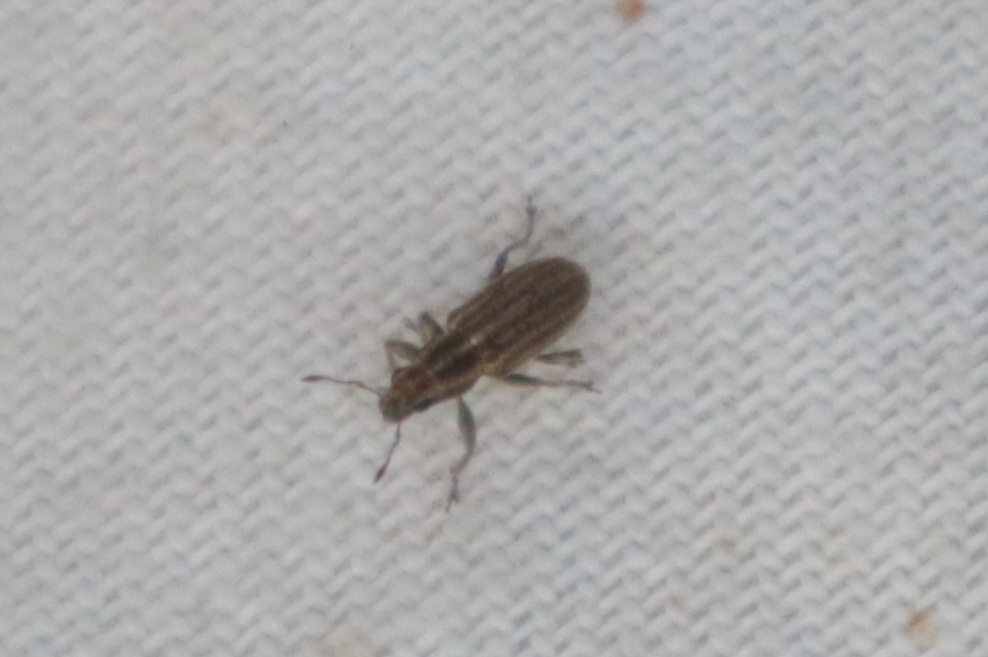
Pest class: pea_leaf_weevil